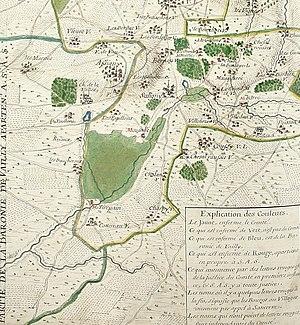
plan du Comté de Sancerre
Le Moulin à eau de Tirepeine est situé dans le Berry, au nord du Cher, dans une petite région naturelle : le Pays-Fort, sur la commune de Subligny.